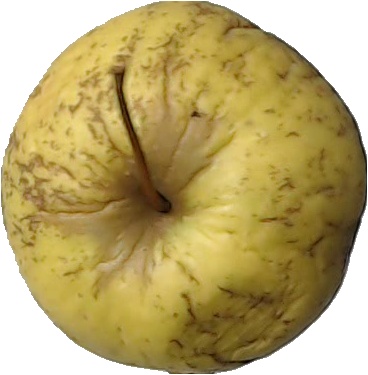
Label: apple_golden_1